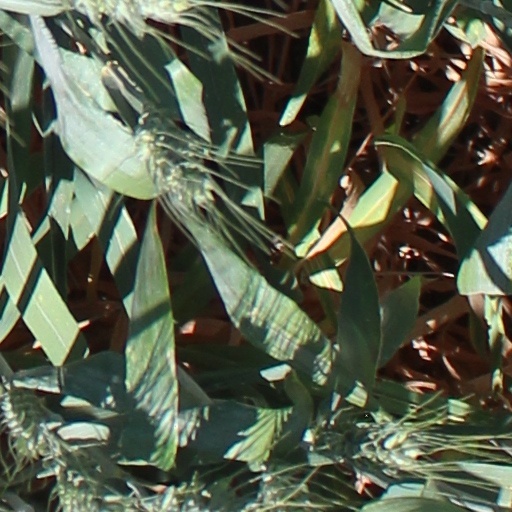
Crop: wheat